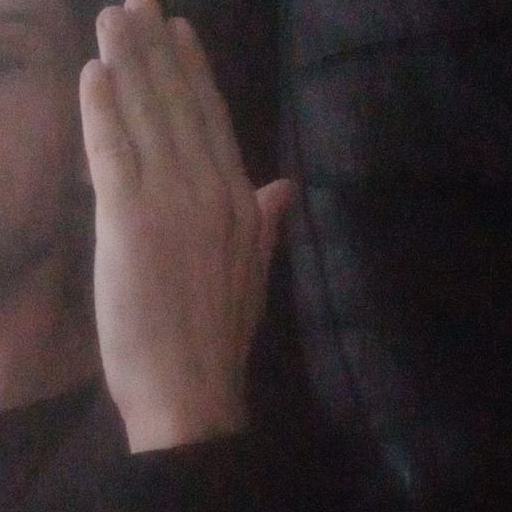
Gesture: stop_inverted